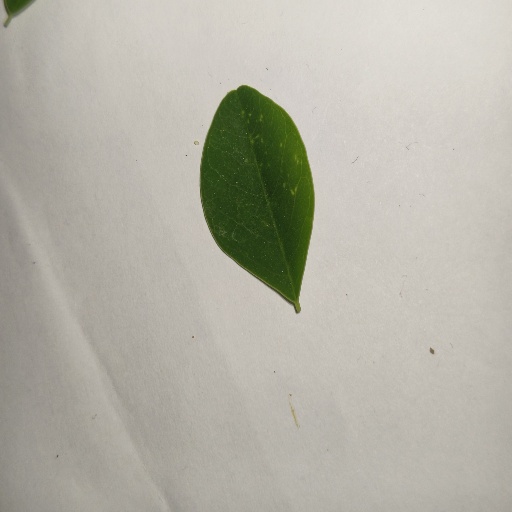
Species: Sojina
Leaf condition: Healthy Leaf